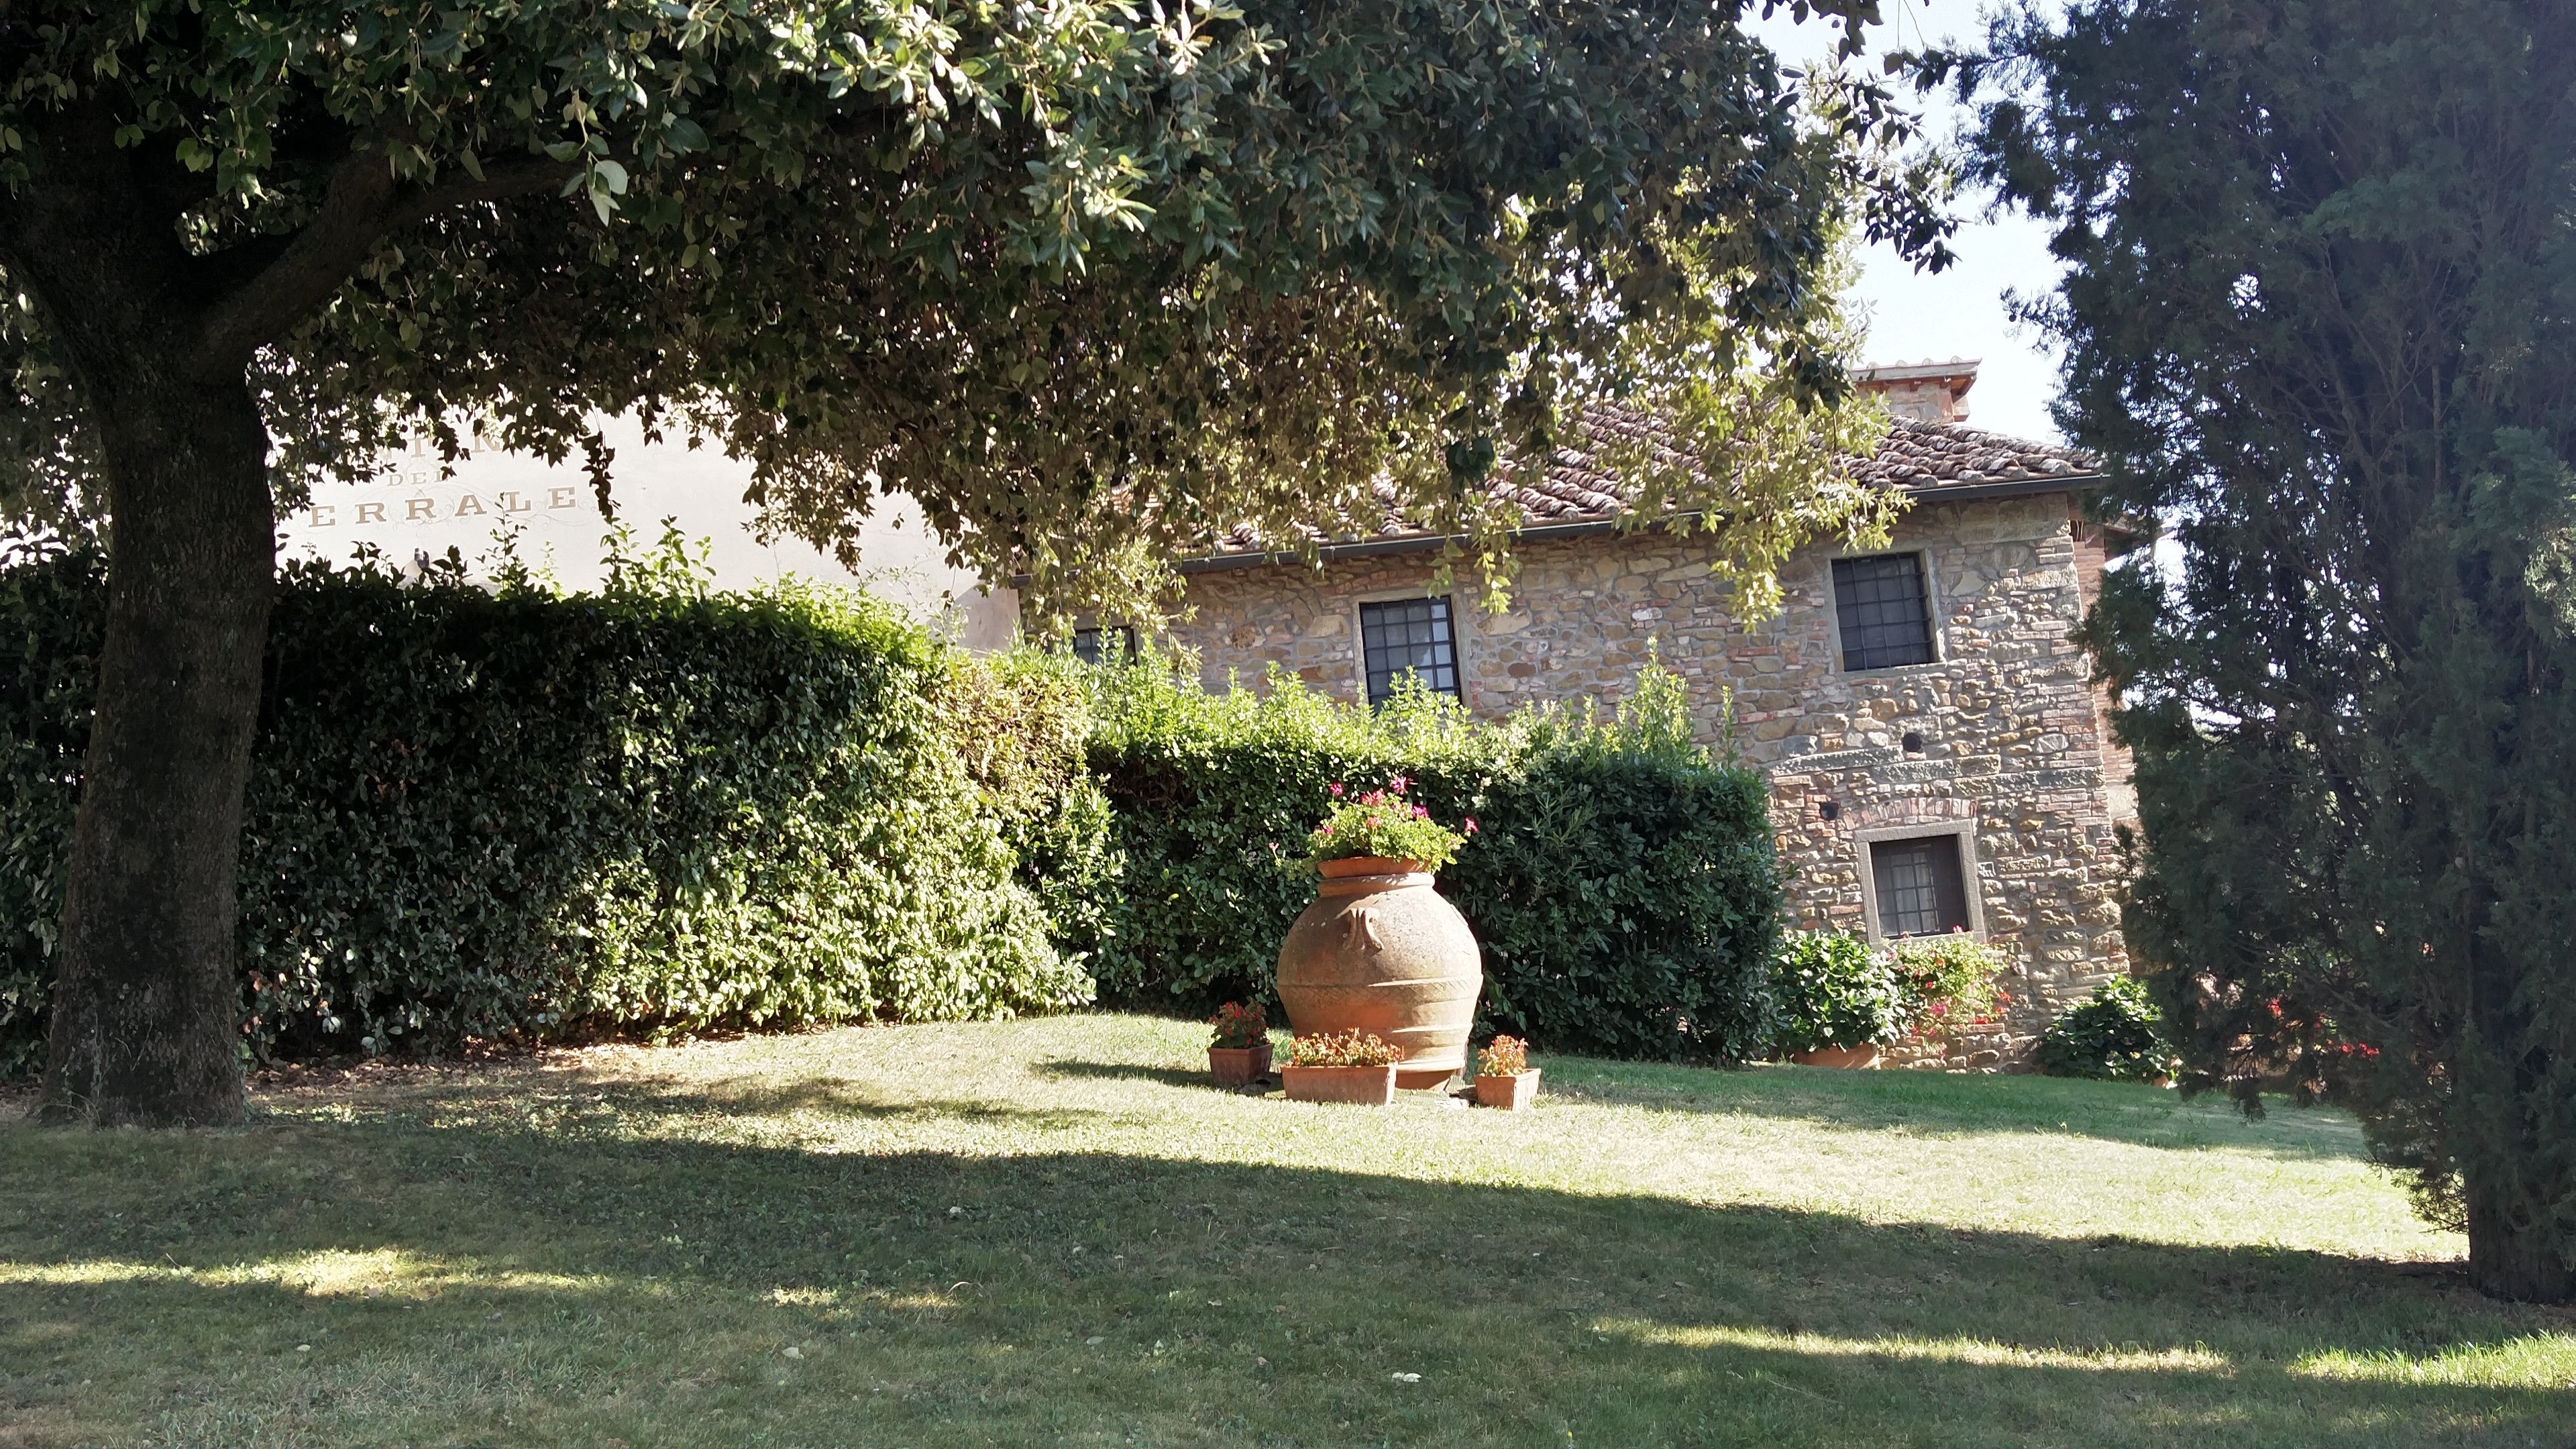
lawn, villa, mansion, house, home, cottage, backyard, property, garden, estate, yard